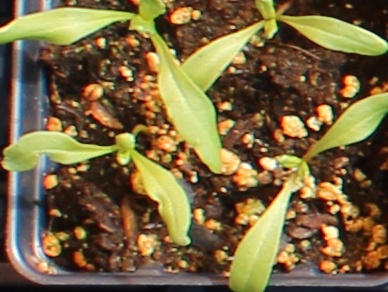
Label: Sugar beet